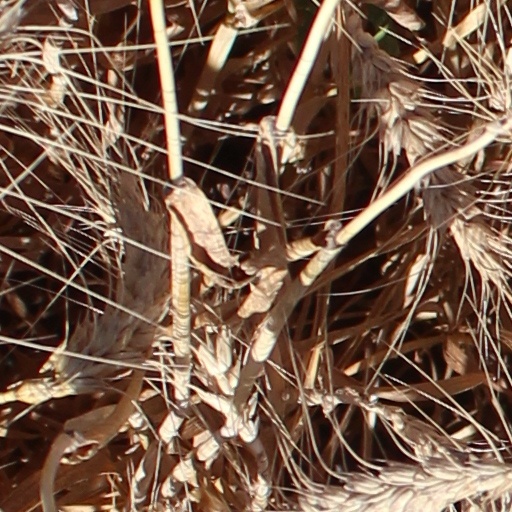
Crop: wheat